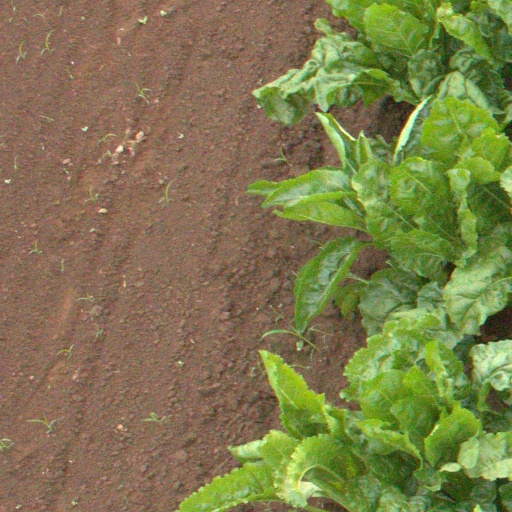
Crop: sugar beet